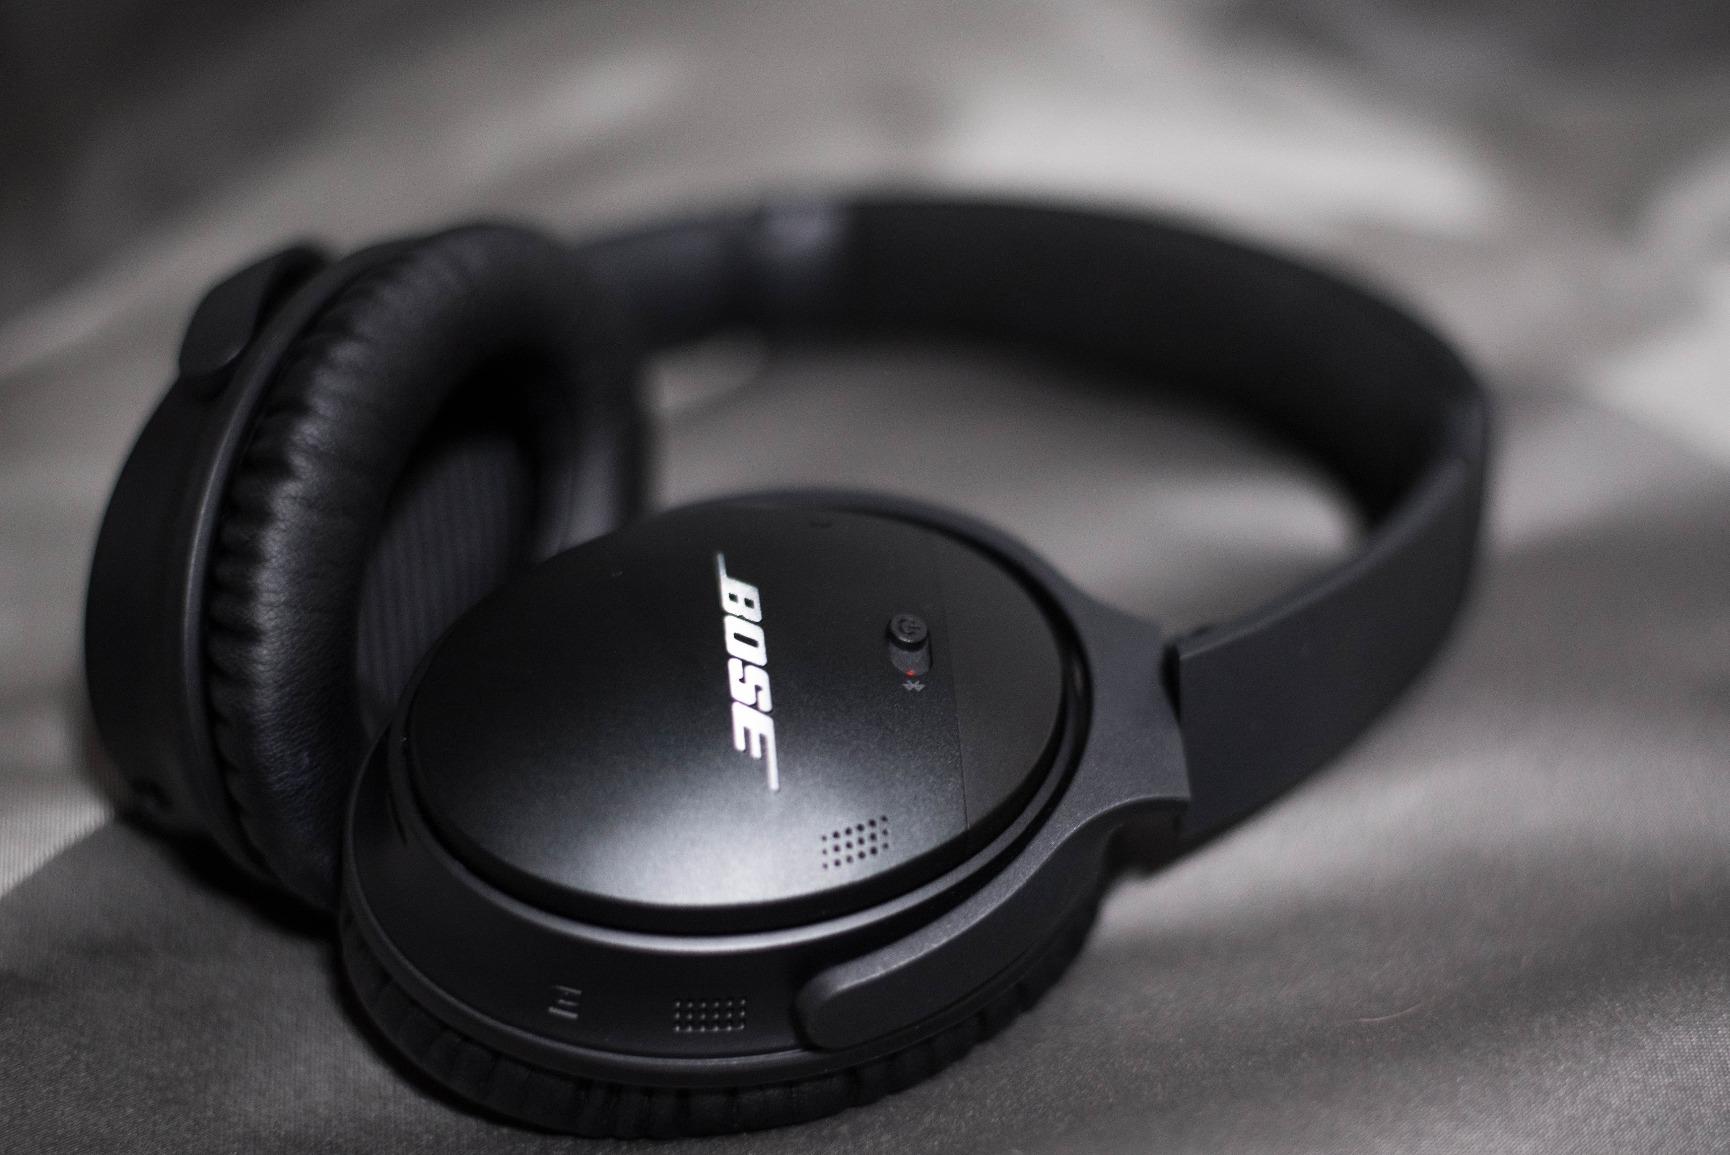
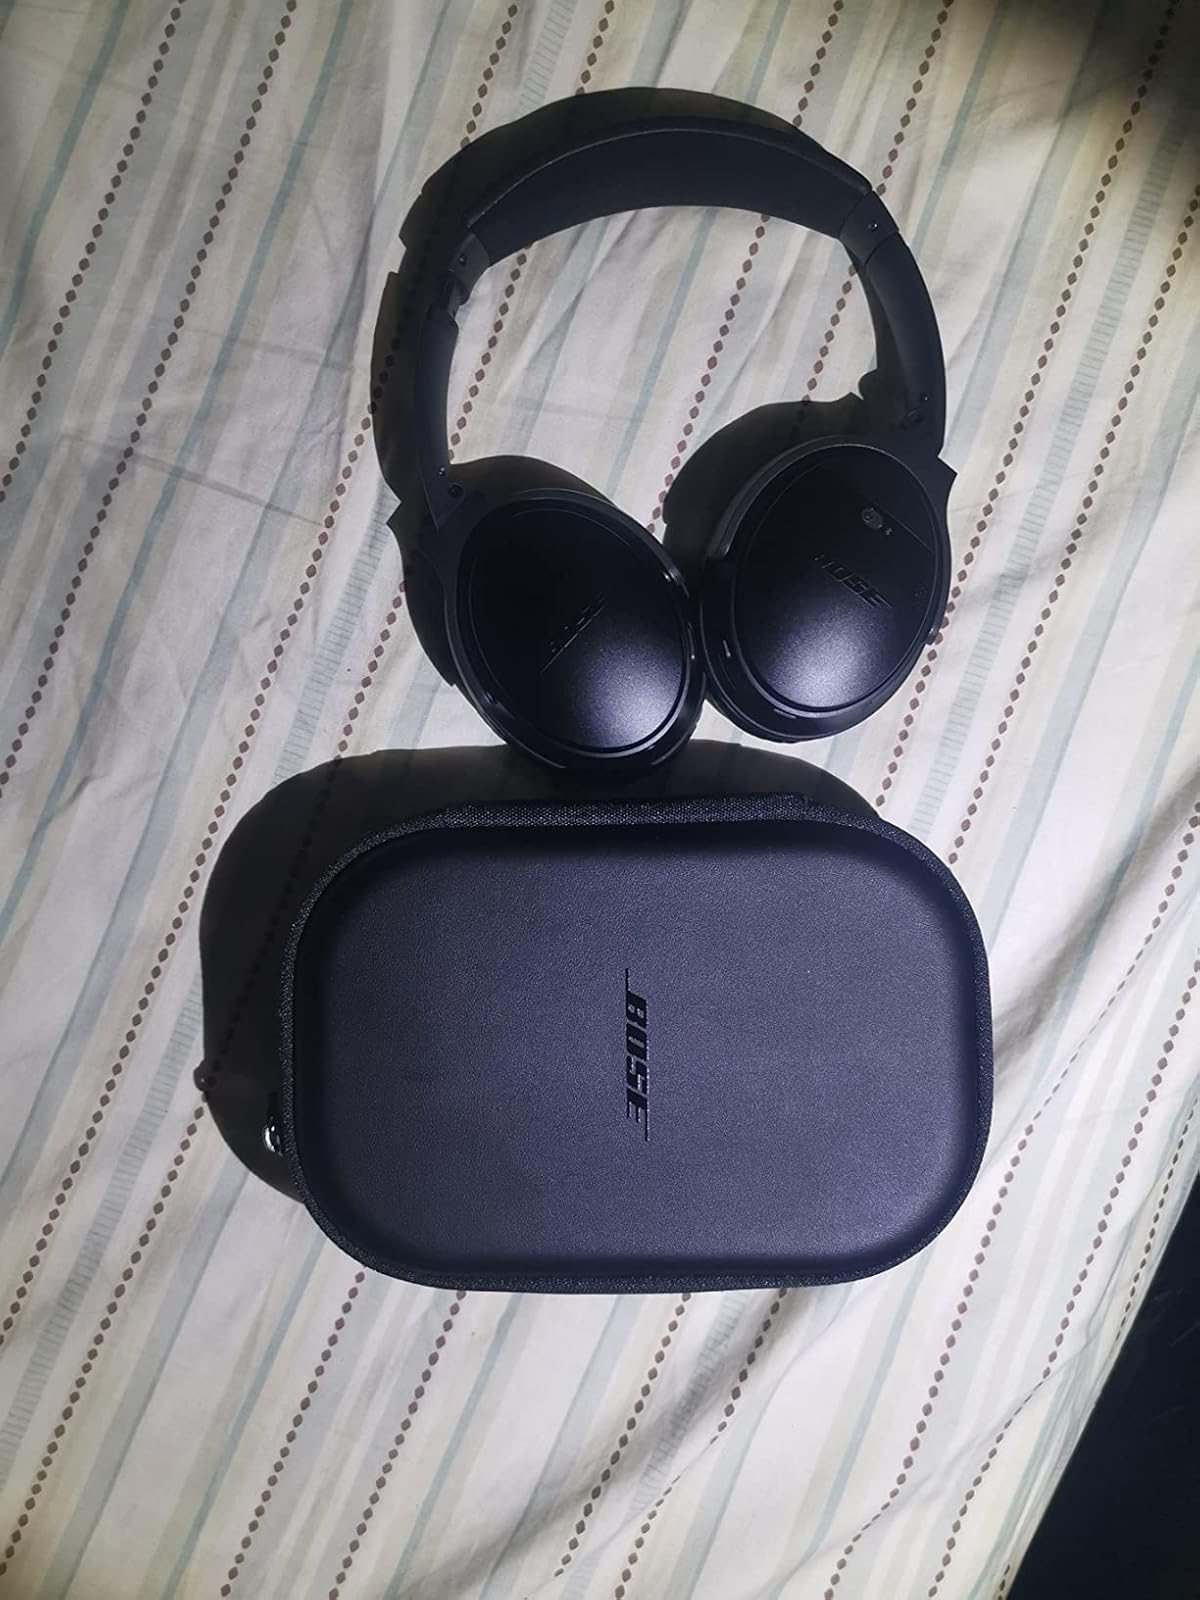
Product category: headphones
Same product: yes